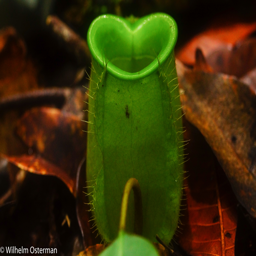
nice heart shaped pitcher plant in the forest